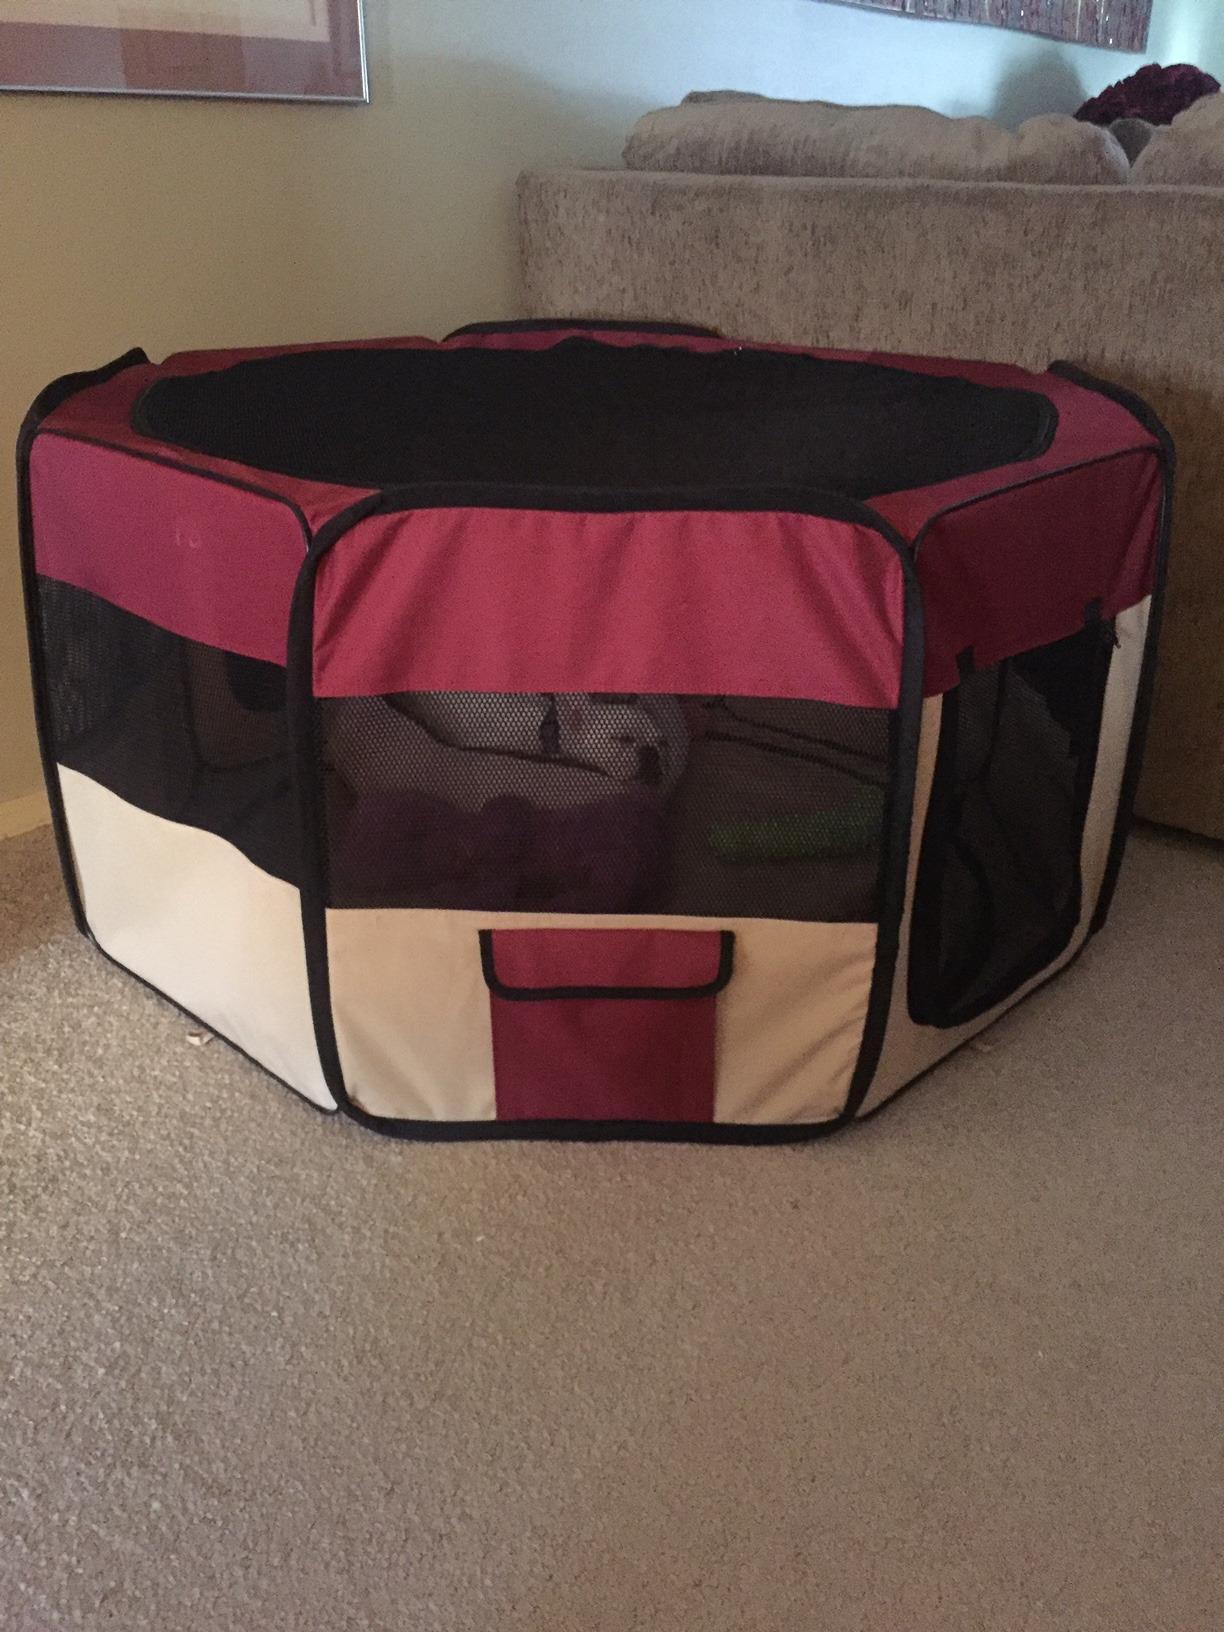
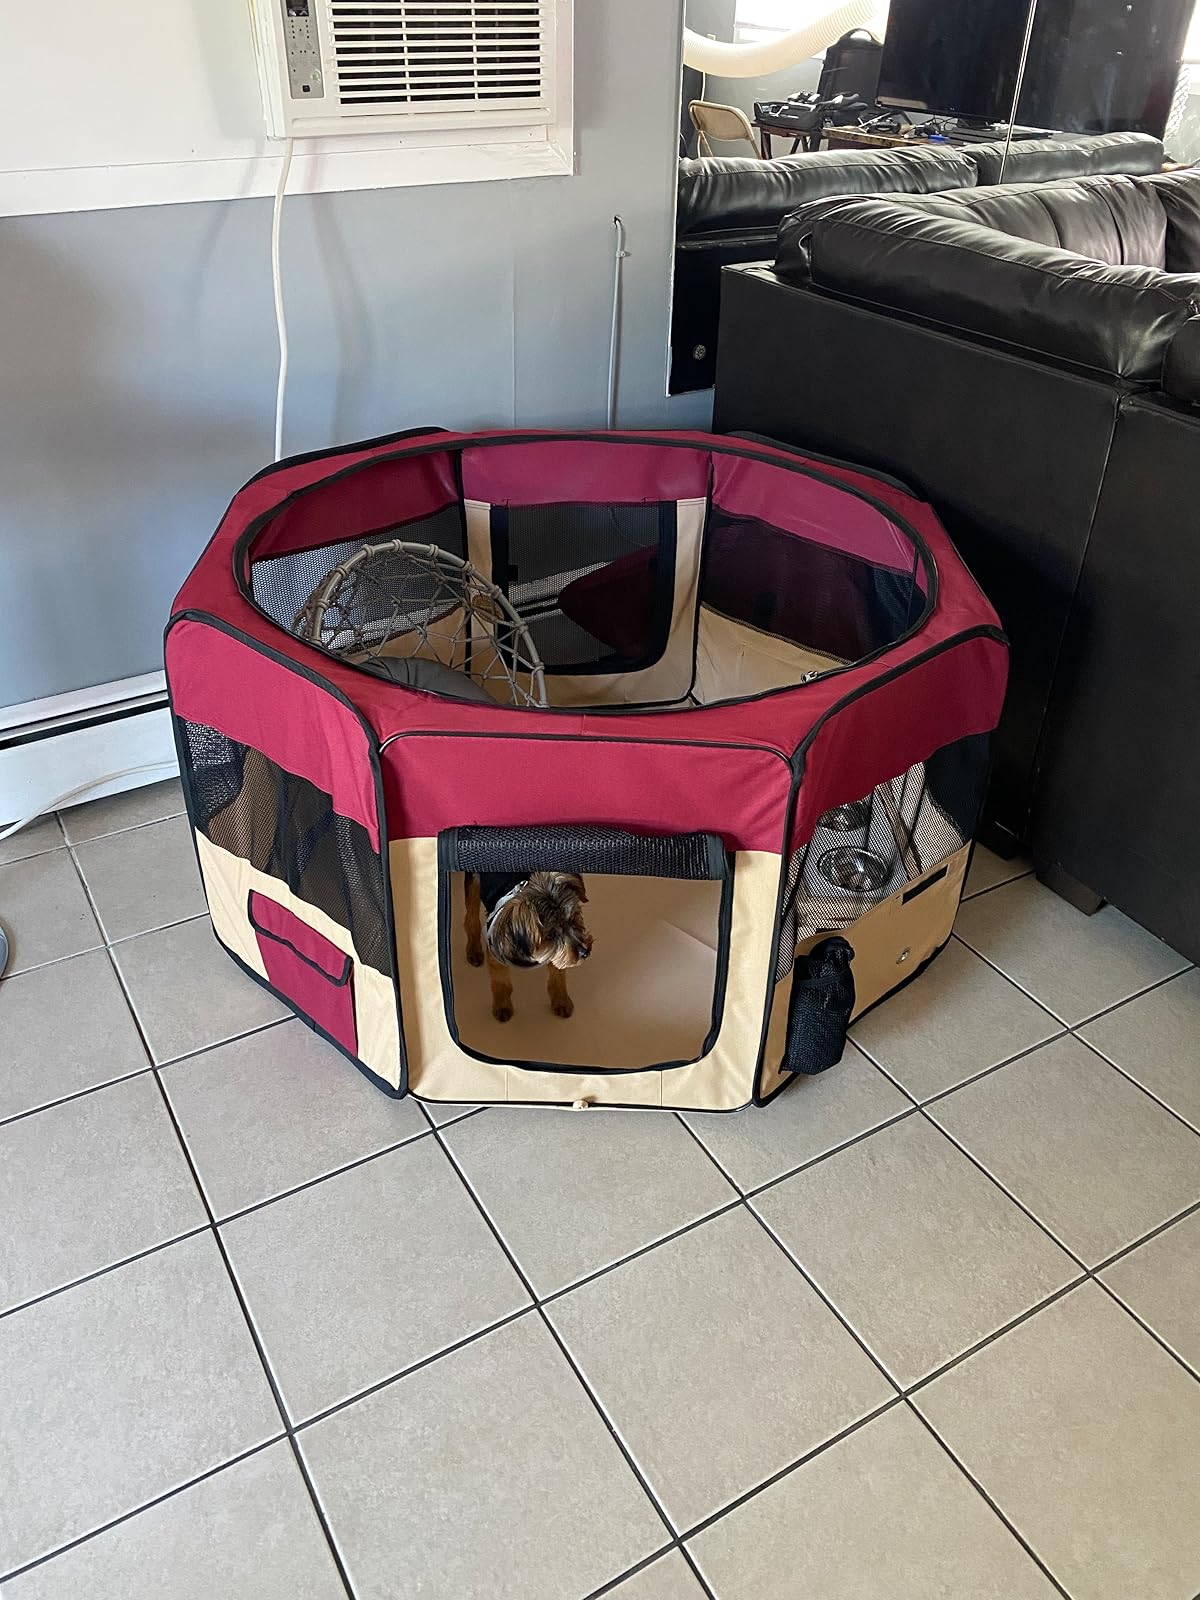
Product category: items_kennel
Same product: yes